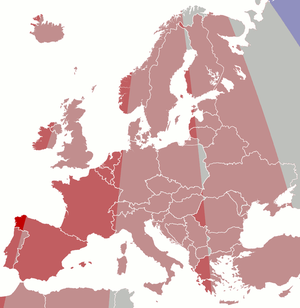
Différence entre l'heure légale et l'heure locale moyenne en Europe durant l'été. Русский: Разница между астрономическим и фактическим временем в Европе летом.
L'heure normale d'Europe centrale est l'un des noms du fuseau horaire UTC+1, en avance d'une heure par rapport au temps universel coordonné avec lequel il ne faut pas le confondre. C'est l'heure légale de certains pays d'Afrique et d'Europe. La plupart des pays appliquant l'heure d'été utilisent pendant la période correspondante, l'heure d'été d'Europe centrale.